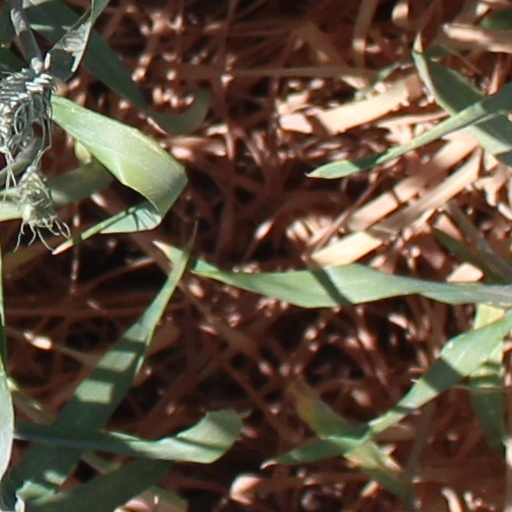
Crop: wheat